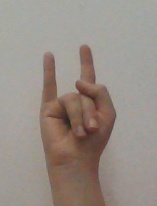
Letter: la